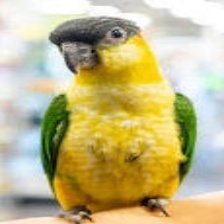
Species: BLACK HEADED CAIQUE
Scientific name: PIONITES MELANOCEPHALUS